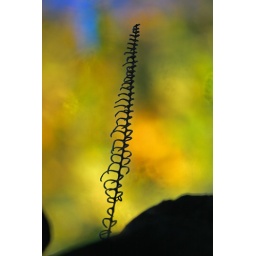
This is a fern reflected in a pond with trees turning color overhead.